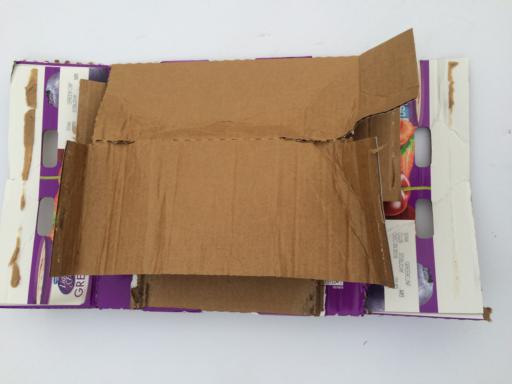
Waste category: cardboard